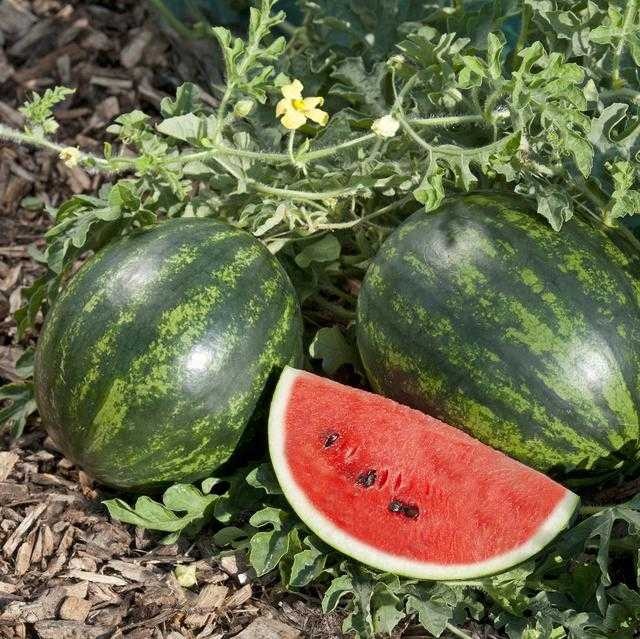
Label: Watermelon